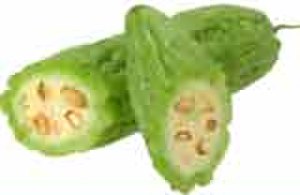
Bitteragurk
Bitteragurk
Bitteragurk eller Karela er en frugt der vokser på den tropiske og subtropiske plante Momordica charantia der tilhører Græskar-familien. Den har fået sit navn fordi den har en meget bitter smag.